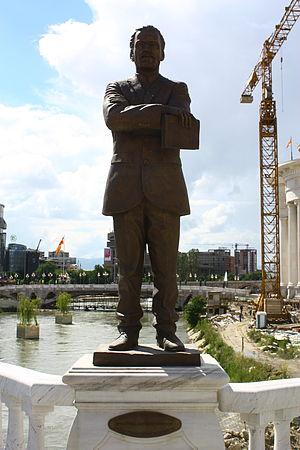
Le Pont de l'Art est un pont piétonnier situé sur le fleuve Vardar, dans le centre de Skopje, la capitale de la Macédoine du Nord. Le pont comporte de nombreuses statues de nombreux artistes et musiciens macédoniens. Il a été construit dans le cadre du grand projet Skopje 2014, avec un coût de construction estimé à 2,5 millions d'euros. Le pont comprend 29 sculptures, 14 de chaque côté et une au centre. Il mesure 83 mètres de longueur et 9 mètres de largeur, tandis que la partie centrale du pont fait 12 mètres de large.